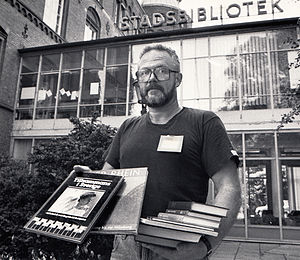
Bibliotekar
En svensk bibliotekar med gamle kasserede bøger som skal sælges. Malmö Stadsbibliotek 1988.
Bibliotekar er en stillingsbetegnelse for en fagligt uddannet medarbejder på et bibliotek eller anden offentlig eller privat virksomhed med kompetencer inden for indsamling, strukturering, styring, deling, søgning og formidling af information, viden og kultur. Bibliotekarer indgår centralt i udviklingen af vidensamfundet, og medvirker til at styrke konkurrenceevnen som professionelle vidensorganisatorer og kulturformidlere. Stillingsbetegnelsen er ikke en beskyttet titel, jf. Bibliotekar D.B..